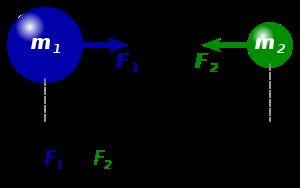
Newtonsk gravitation
To masser tiltrækker hinanden med lige stor kraft.
Newtonsk gravitation, Newtons tyngdelov, newtonsk tyngdekraft, gravitationsloven eller loven om universel gravitation er en klassisk mekanisk model for gravitation udviklet af Isaac Newton og udgivet i hans bog Philosophiae Naturalis Principia Mathematica i 1687. I følge modellen påvirker alle legemer hinanden med en tiltrækkende kraft. Kraften mellem to legemer er proportional med produktet af de to legemers masse, mens den er omvendt proportional med afstanden i anden.